That's What Friends Are For (The Vulture Song)

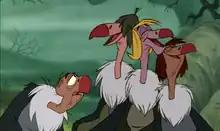
Quartet of mop top vultures

"That's What Friends Are For (The Vulture Song)" is a song in the Walt Disney film "The Jungle Book" from 1967. It was sung by a quartet of "mop top" vultures who are making friends with Mowgli, the main character of the film. The song was written by Disney staff songwriters, Robert and Richard Sherman, and sung primarily by J. Pat O'Malley, Lord Tim Hudson, Digby Wolfe, and Chad Stuart. Bruce Reitherman and George Sanders both made cameo appearances in the song singing as Mowgli and Shere Khan the tiger, respectively, in different parts. In the soundtrack album, The Mellomen member Bill Lee replaced the unavailable Sanders, a trained bass singer.